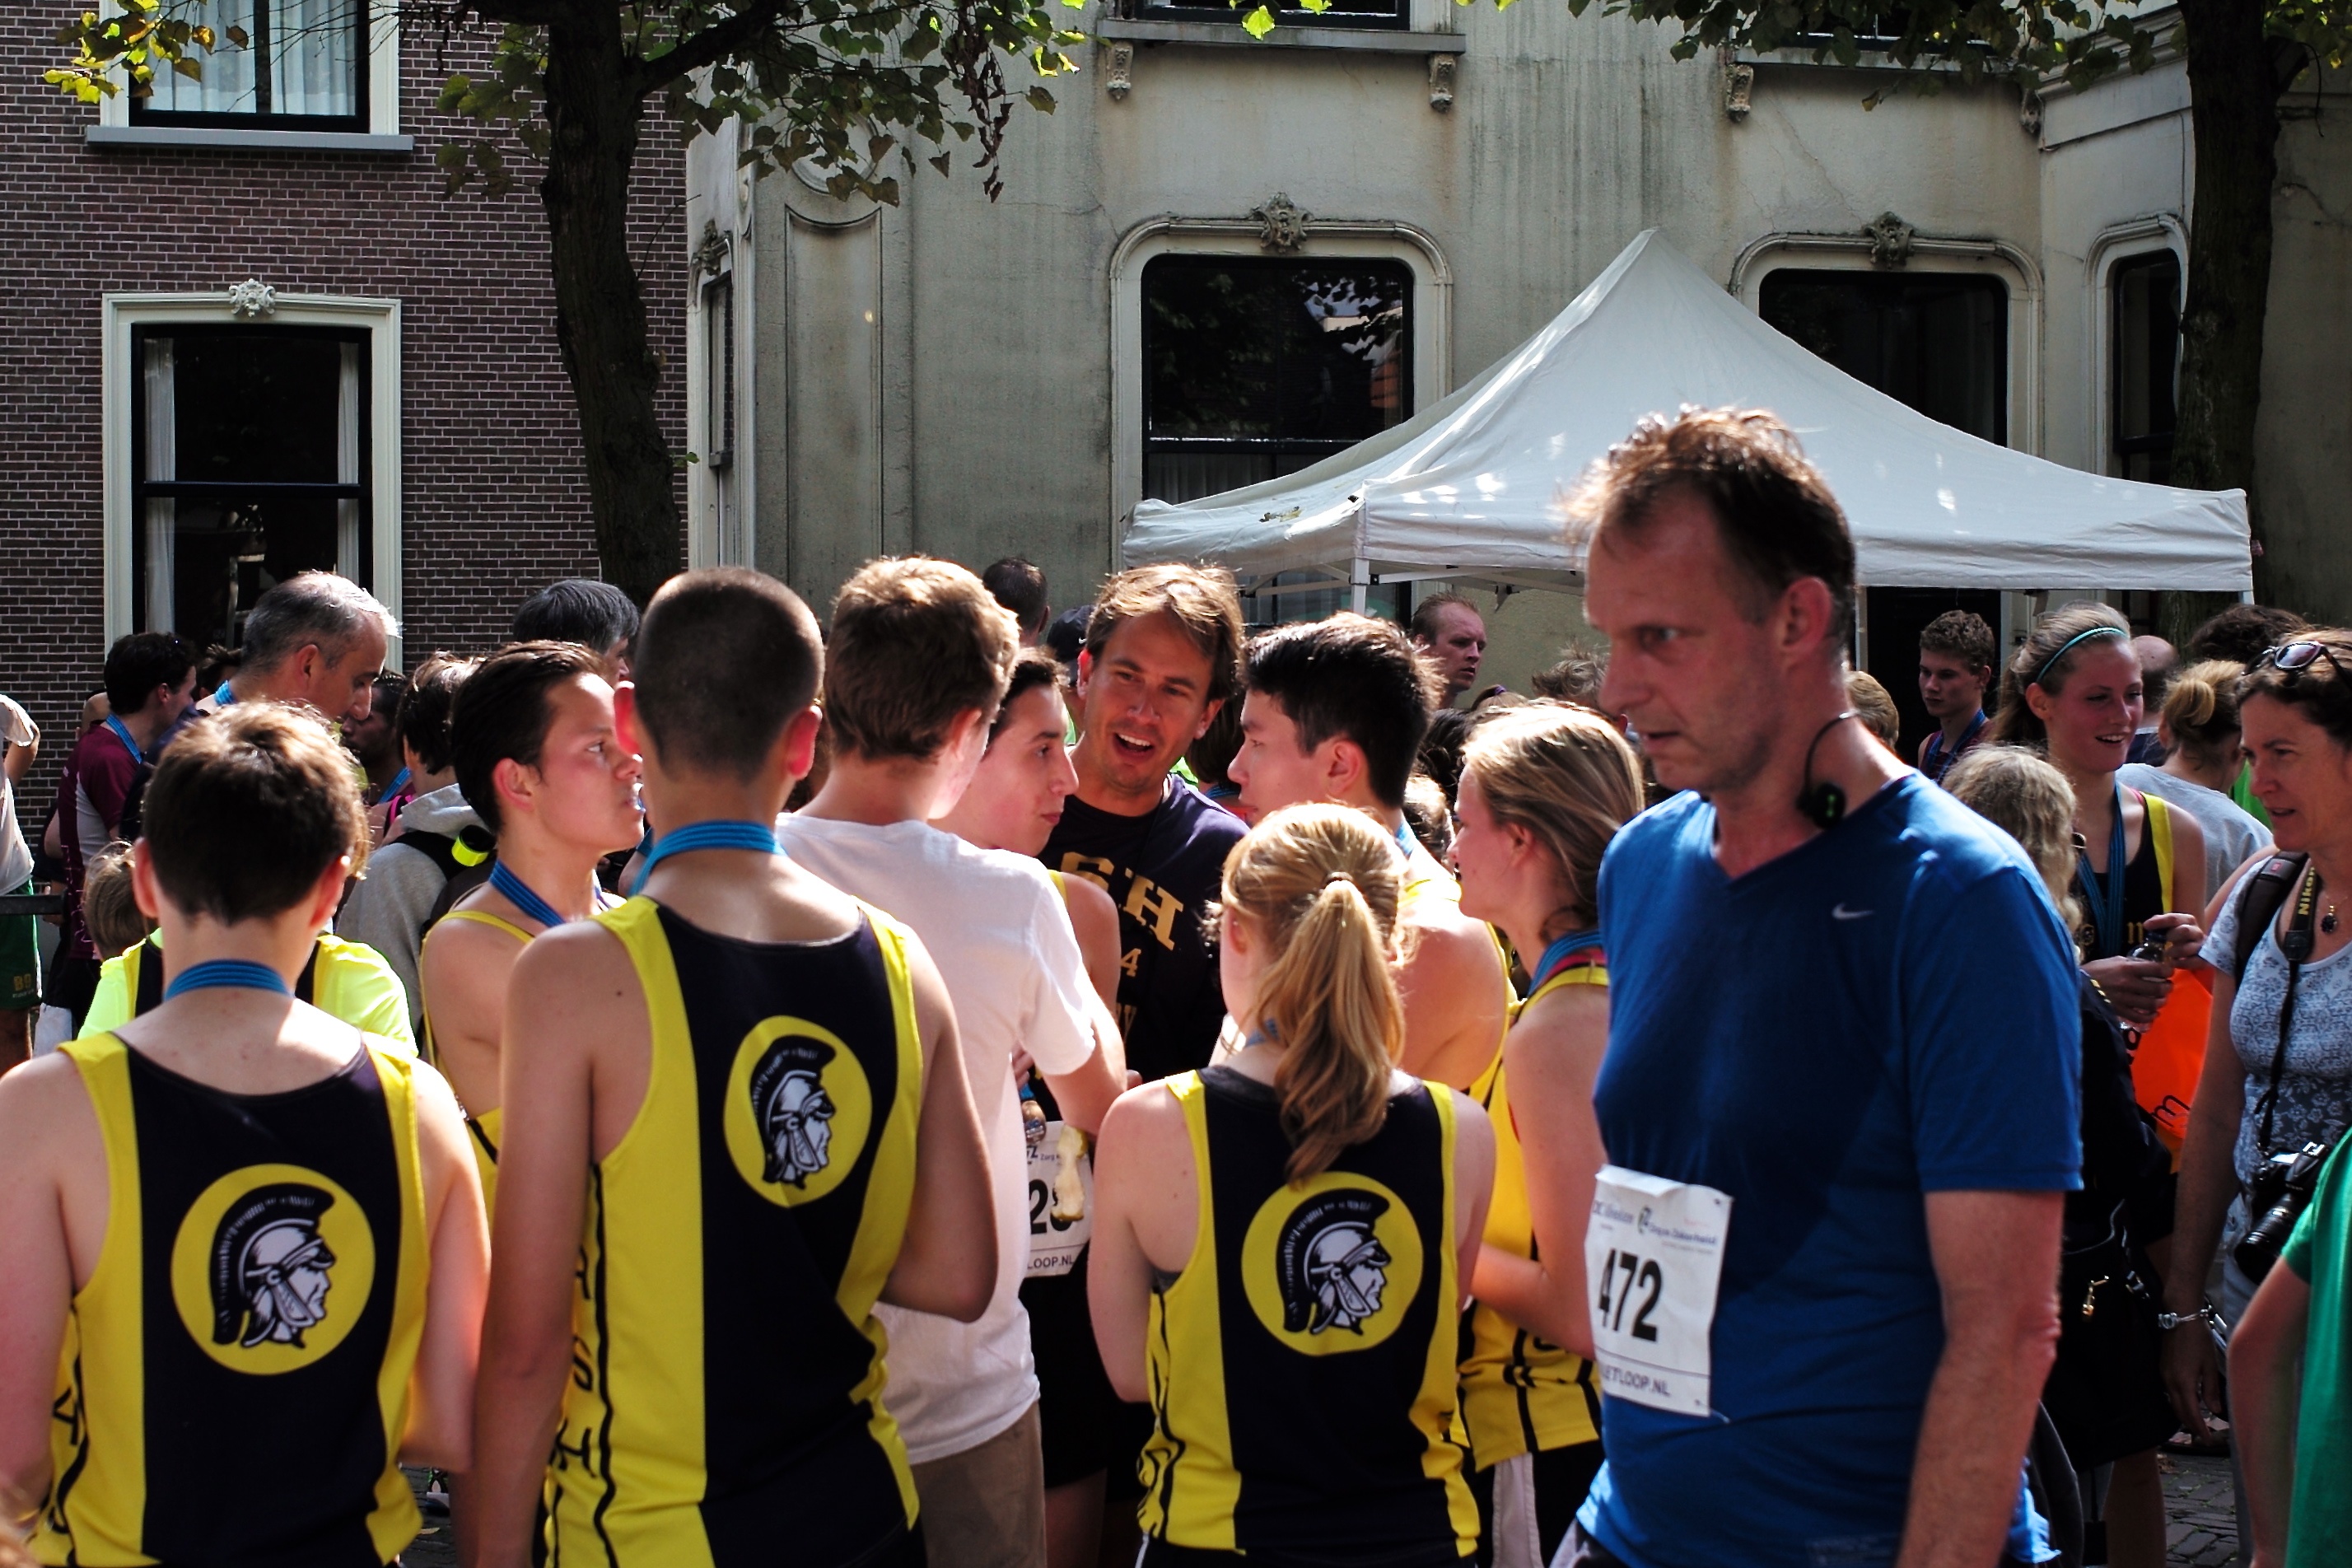
person, sport, running, country, crowd, high, runner, cross, cycling, race, holland, hague, netherlands, girls, m, american, team, sports, boys, school, runners, 28, f2, endurance, junior, leica, 240, summicron, voorschoten, varsity, athletics, xc, atheltics, vlietloop, physical exercise, human action, endurance sports, duathlon, long distance running